Steven Caldwell

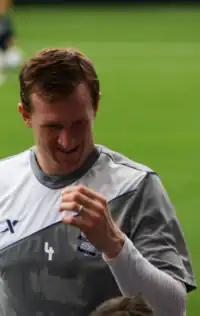
Caldwell training at St Andrew's, 2011

Ahead of the 2012–13 season, Caldwell made his return from injury for Birmingham City and featured in a first half friendly match against Borussia Mönchengladbach on 21 July 2012, as the club drew 2–2. He continued to go to the rehabilitation to recover from his groin injury, with Manager Lee Clark saying the situation is monitoring carefully. At the start of the 2012–13 season, Caldwell scored his first goal for Birmingham City on 14 August 2012 in a 5–1 win over Barnet in the League Cup. Since then, he continued to regain his first team place, forming a centre–back partnership with Davies, as well as, resuming his duties as captain. However, Caldwell was dropped to the substitute bench for the next two matches between 27 November 2012 and 30 November 2012. But he returned to the starting line–up against Wolverhampton Wanderers on 8 December 2012, as the club lost 1–0. Caldwell then started in the first team for the next fifteen matches, as well as, resuming his captain duties. On 19 January 2013 he scored his second goal of the season, in a 2–2 draw against Brighton & Hove Albion. However in a match against Hull City on 2 March 2013, Caldwell suffered an illness that saw him substituted in the 37th minute, as Birmingham City lost 5–2. However since returning from the illness, he found himself placed on the substitute bench, with Paul Robinson preferred for the rest of the 2012–13 season. Despite this, Caldwell went on to make thirty–eight appearances and scoring two times in all competitions.